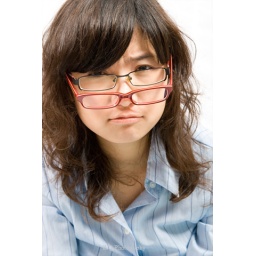
a cute girl in light blue shirt with two glasses in black and red frame.